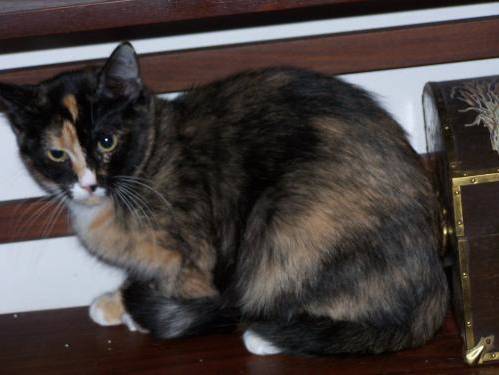
Label: cat